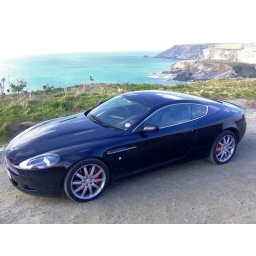
Done under extraordinary circumstances - suffering a gushing nosebleed but I wasn't taking the car home without the shots I wanted!